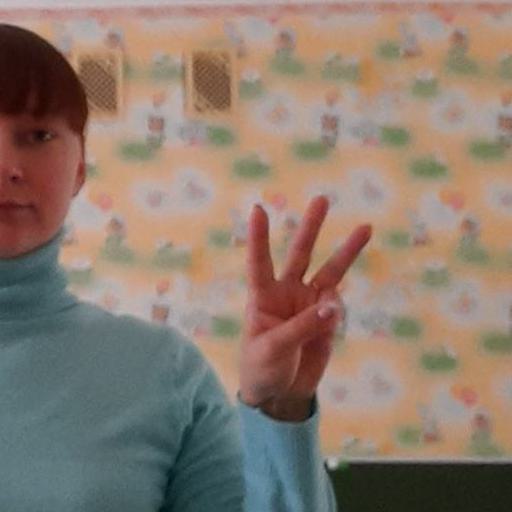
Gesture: three